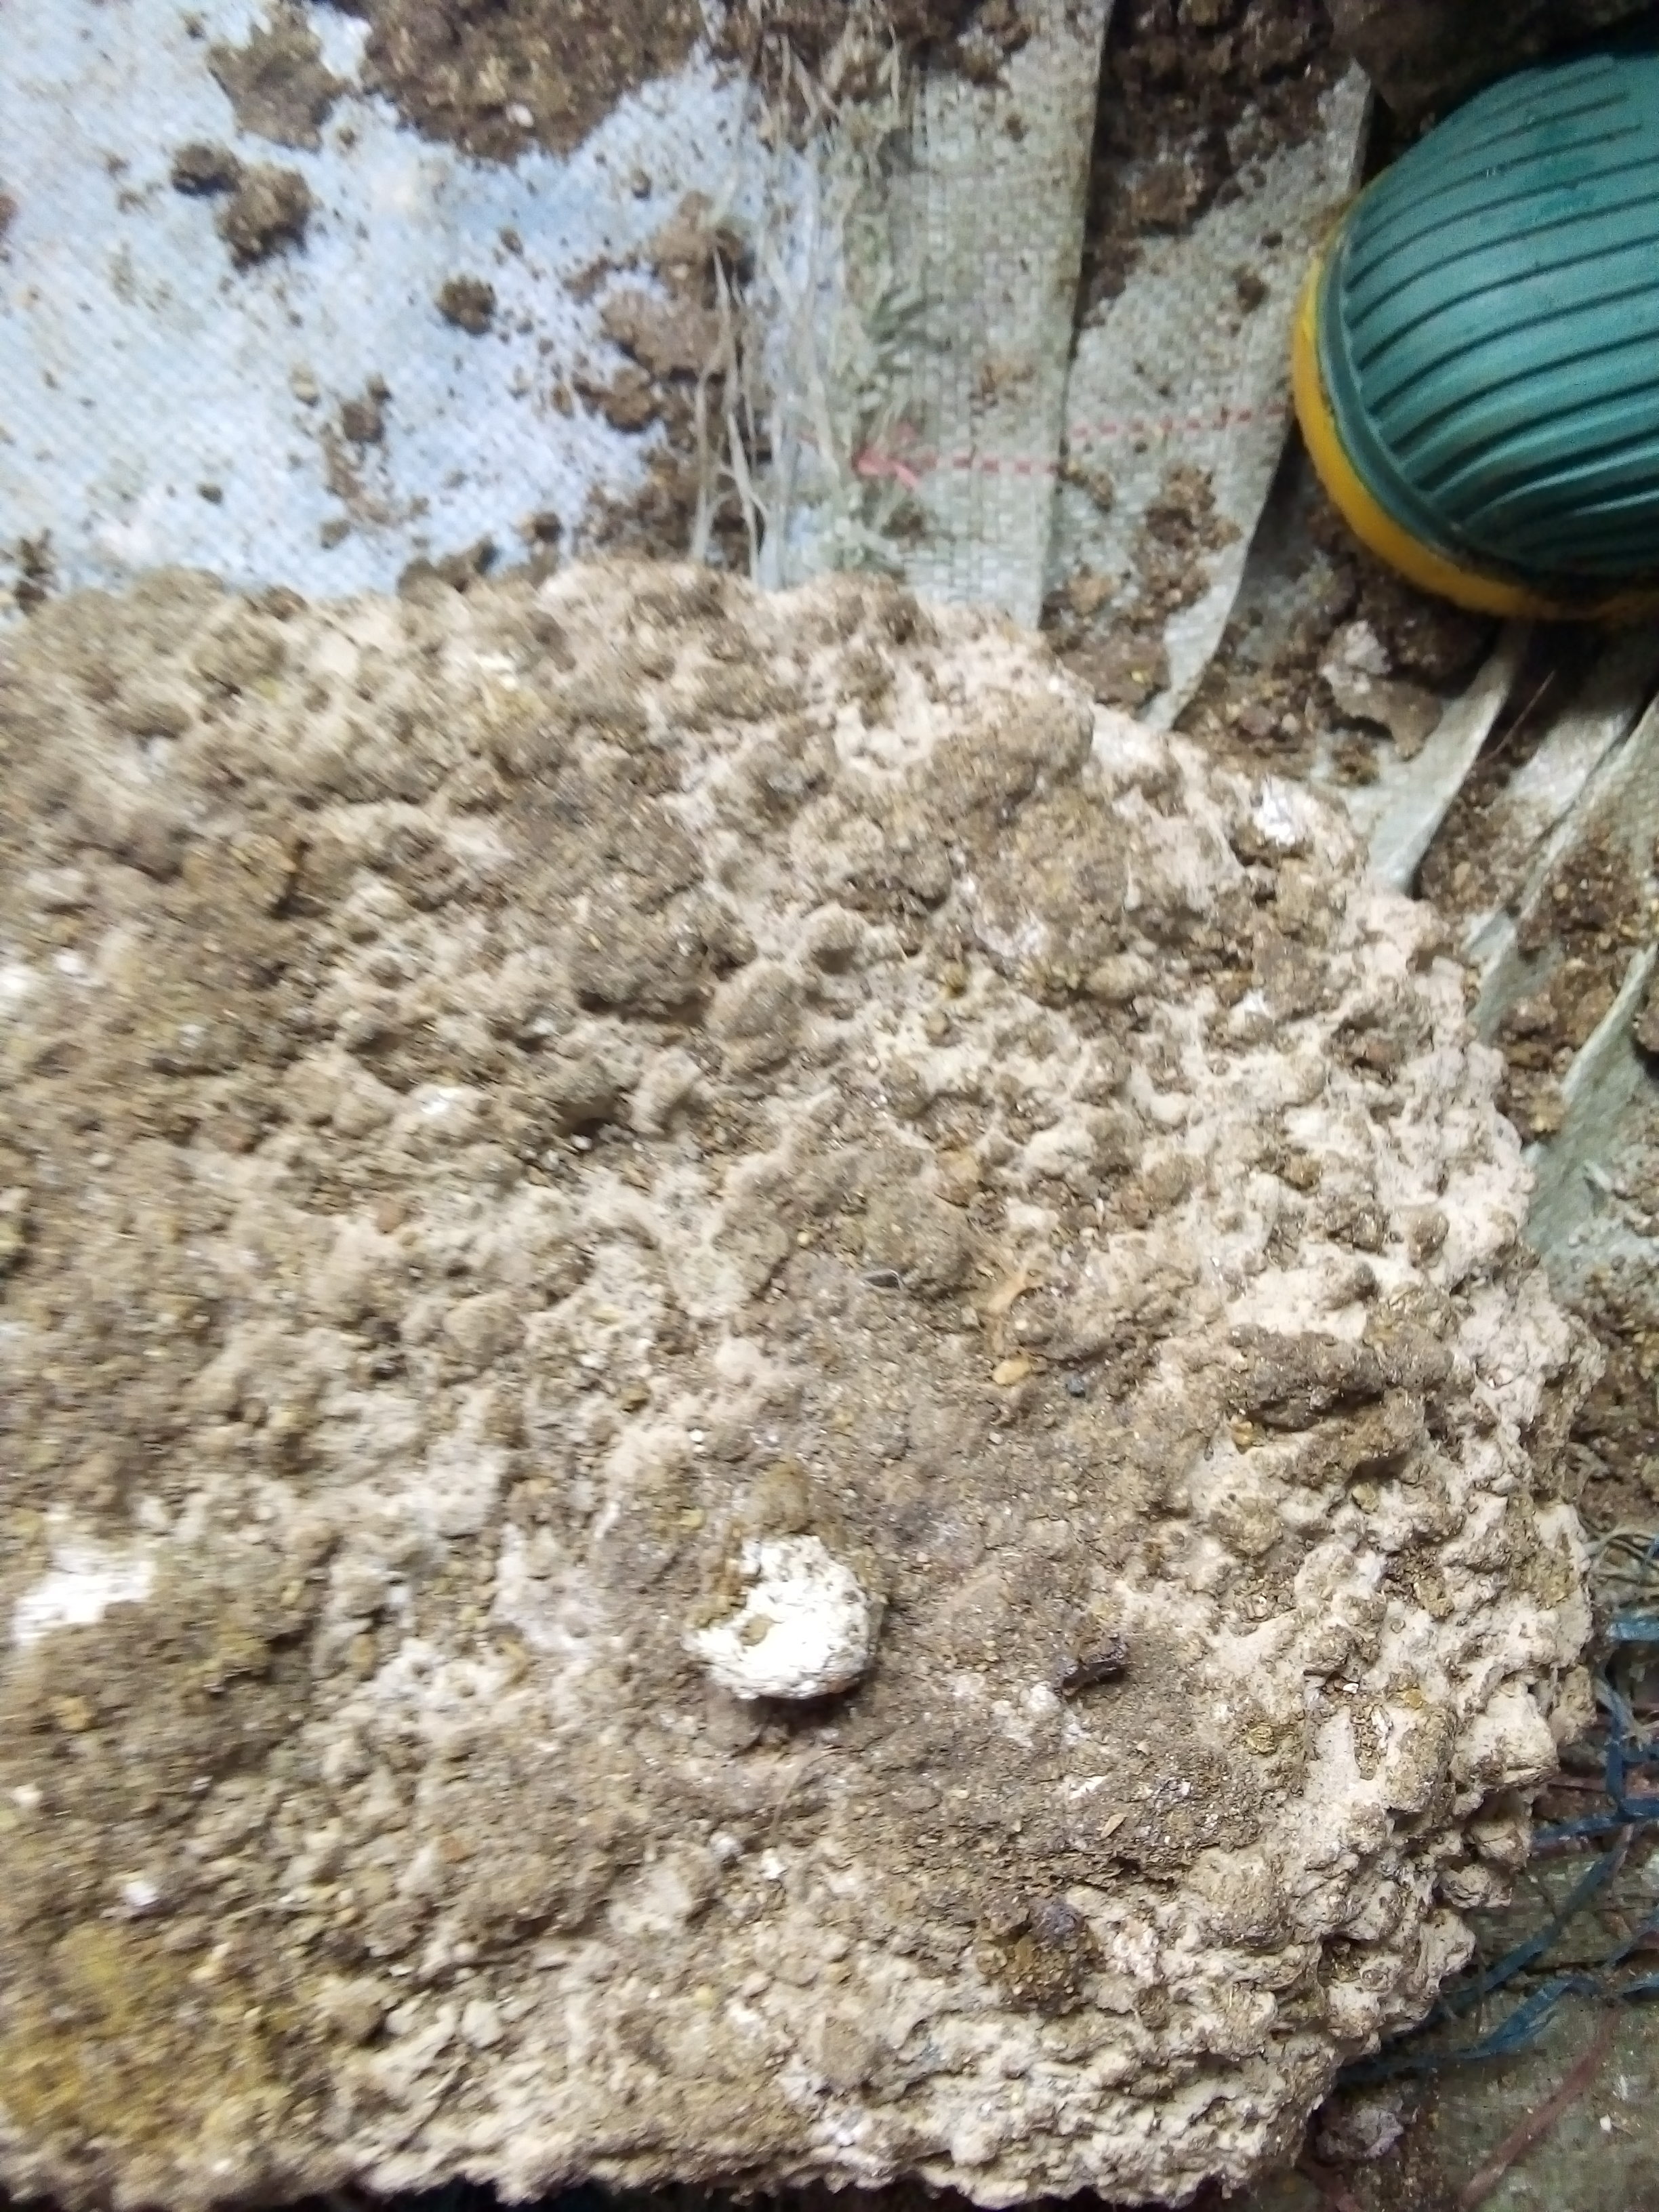
PCR-confirmed diagnosis: Salmonella